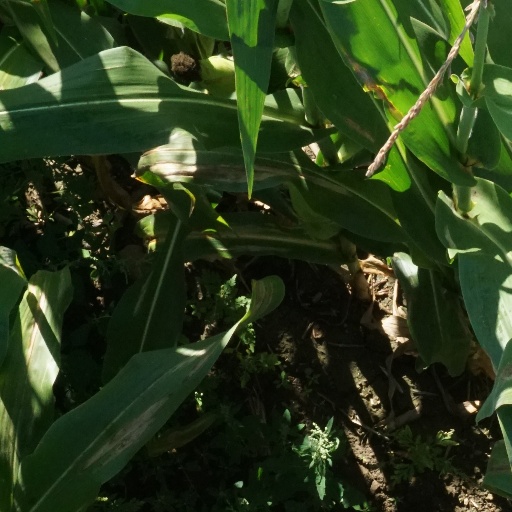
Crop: maize; corn